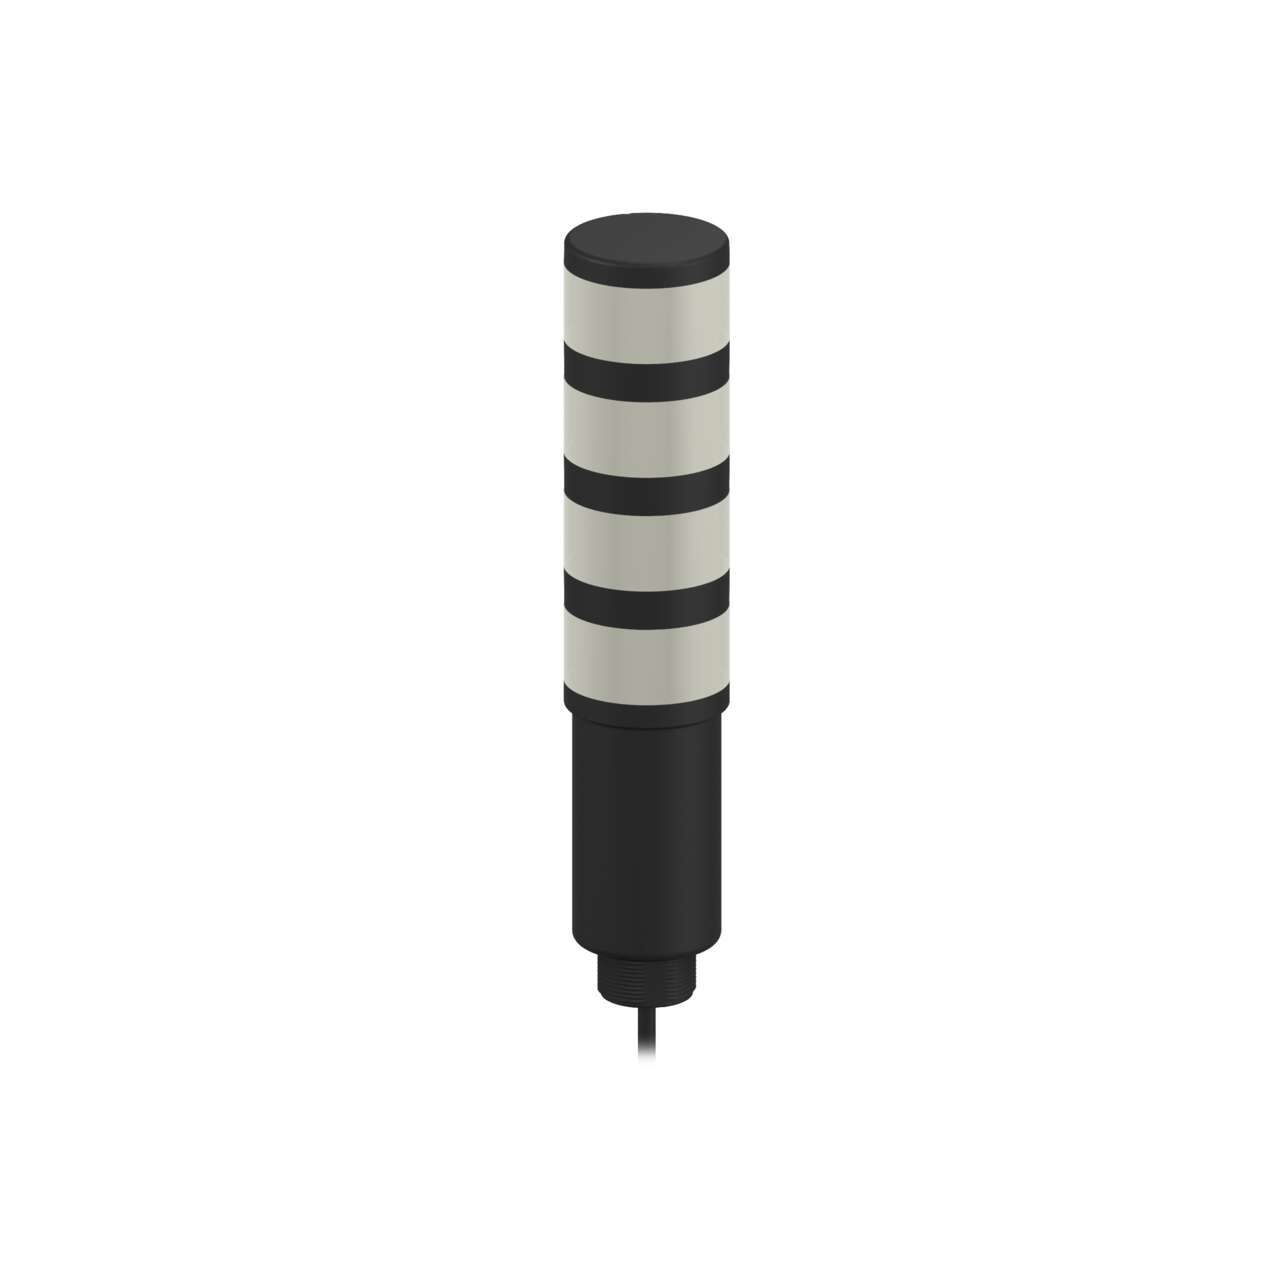
TL50ZGGGG
TL50 Tower Light: 4-Color Indicator; Voltage: 100-240 V ac; Environmental Rating: IP67; Colors: Green Green Green Green; 2 m (6.5 ft) Integral Cable
Brand: Banner
Category: Business & Industrial > Signage > Electric Signs